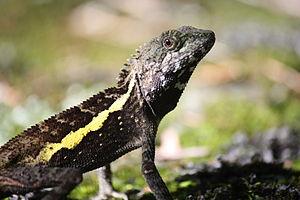
Japalura est un genre de sauriens de la famille des Agamidae.